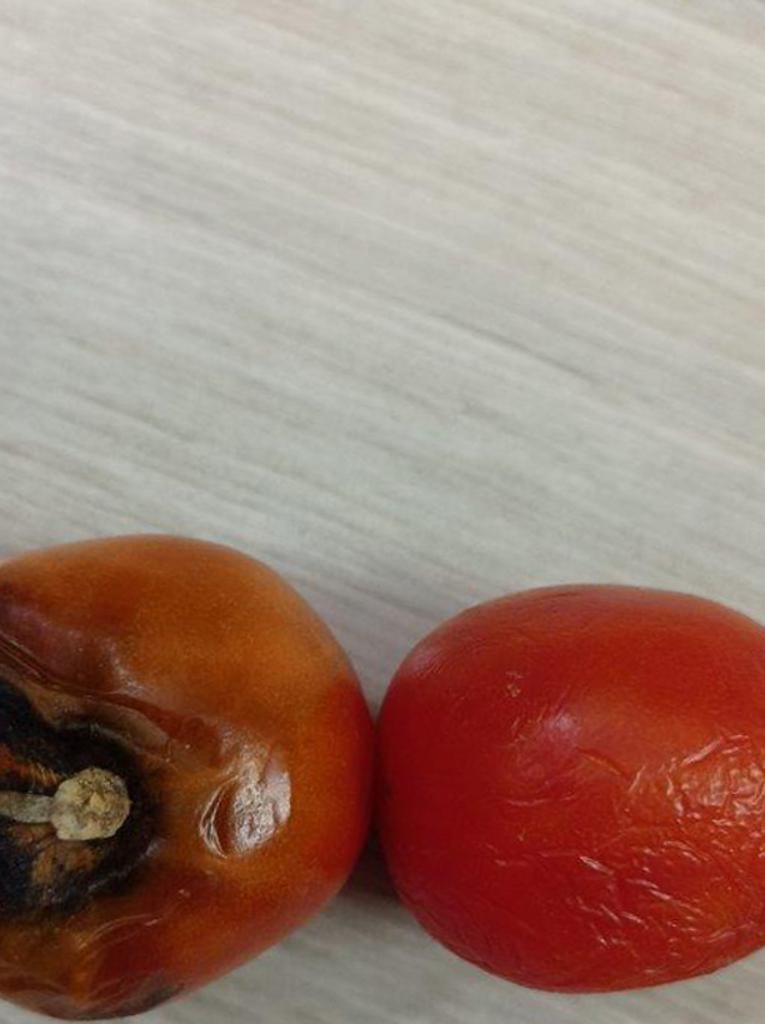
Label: Rotten